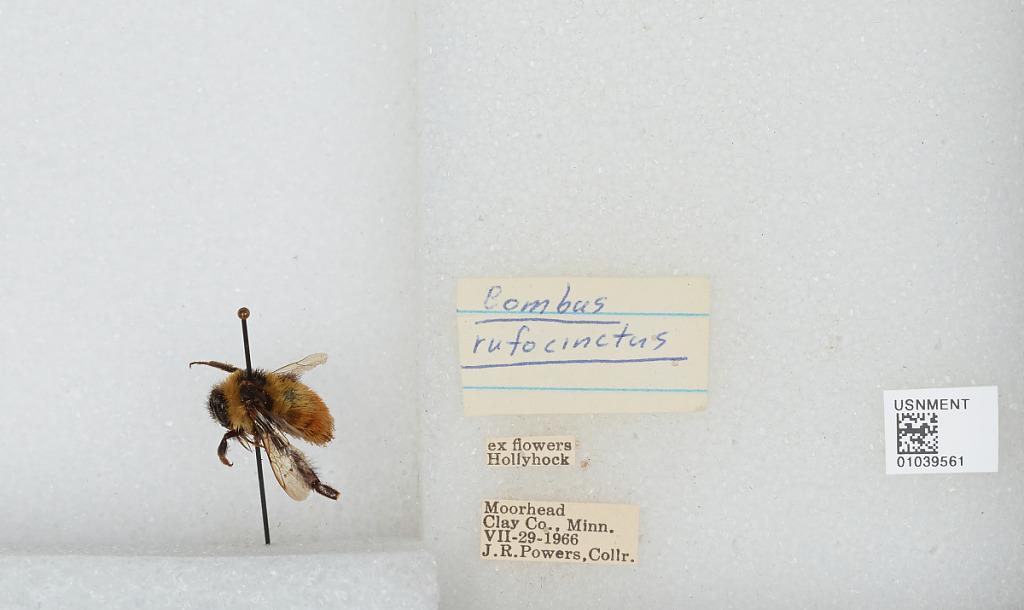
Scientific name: Bombus (Cullumanobombus) rufocinctus Cresson
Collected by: J. Powers
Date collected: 1966-7-29
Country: United States
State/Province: Minnesota
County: Clay
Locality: Moorhead
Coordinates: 46.8739, -96.7672